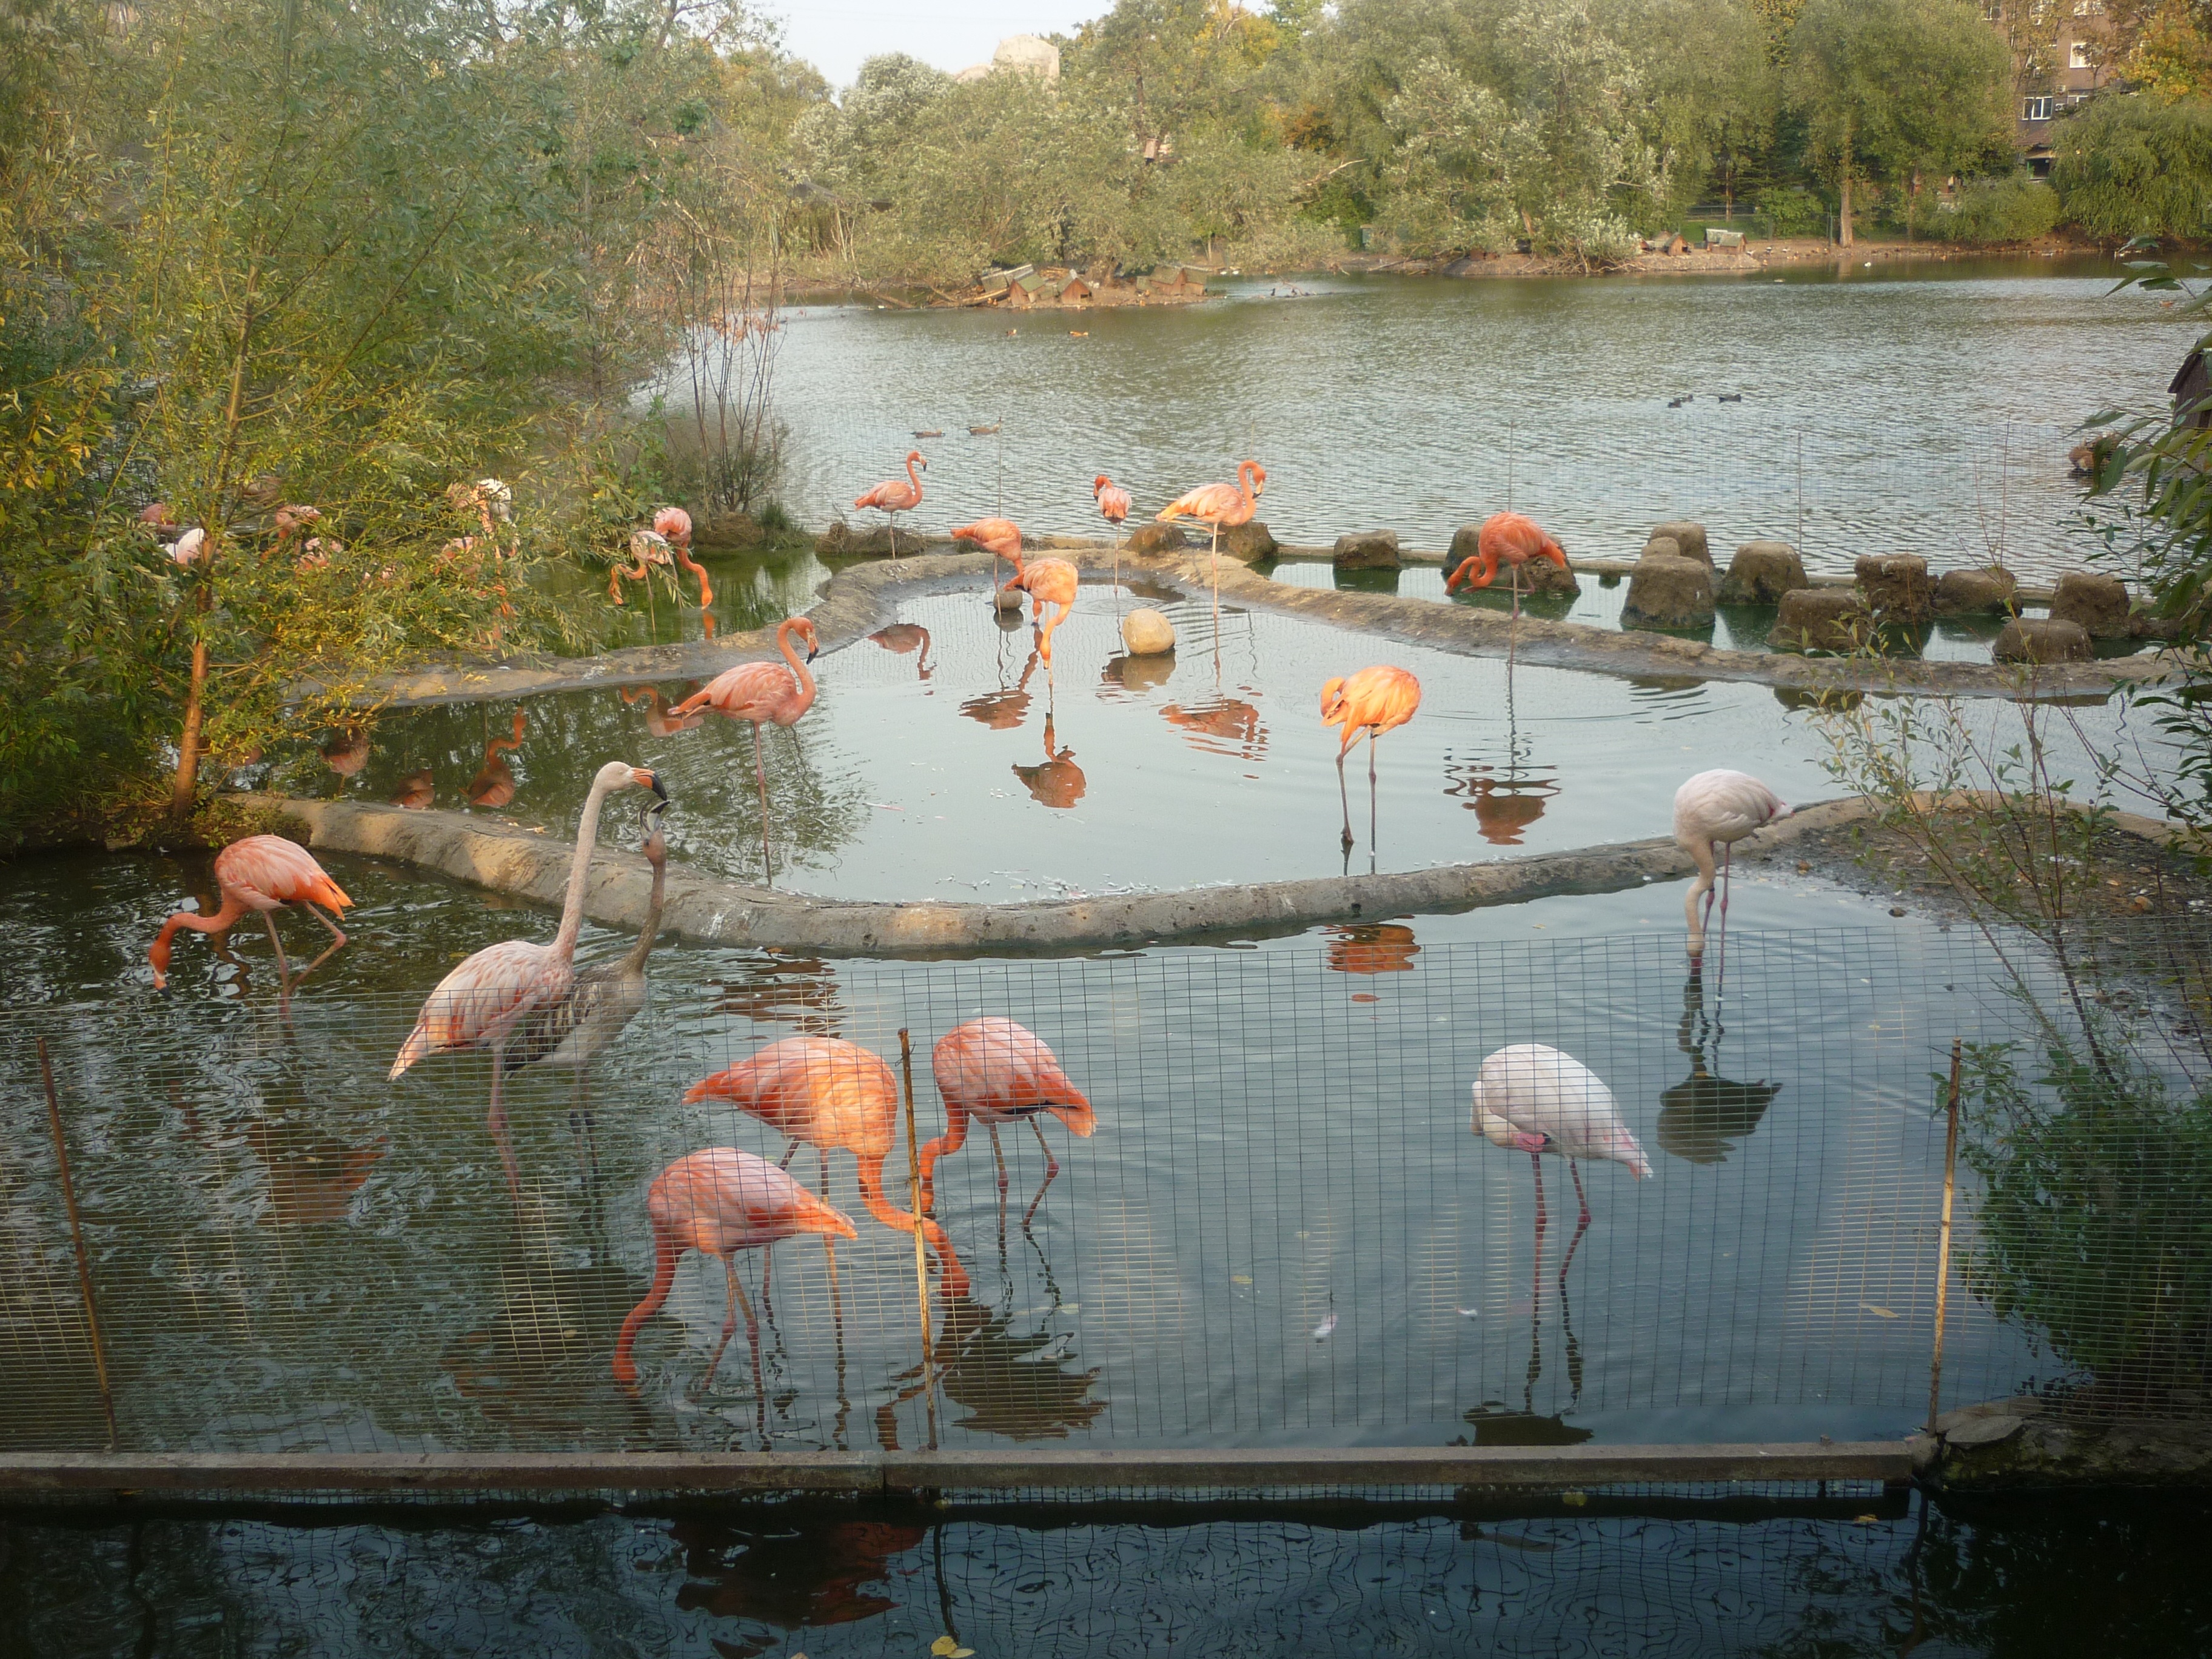
water, nature, bird, river, pond, zoo, reflection, birds, swan, flamingo, animals, water bird, pink flamingo, fish pond, ducks geese and swans